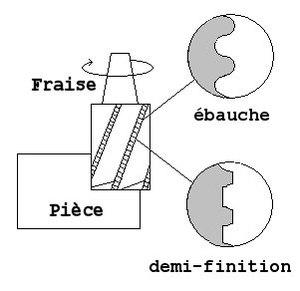
Shéma d'une fraise d'ébauche.
La fraise est un outil qui permet d'usiner la matière. Elle est généralement utilisée sur une fraiseuse pour faire du fraisage.